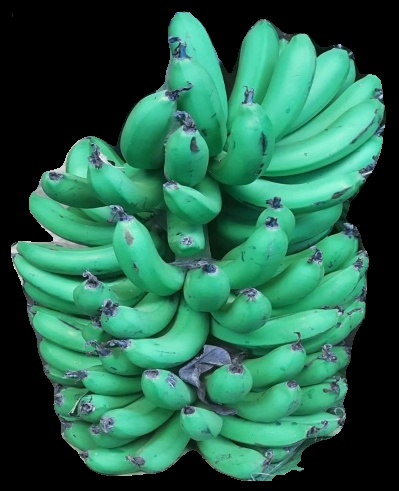
Variety: pachbale
Grade: grade1